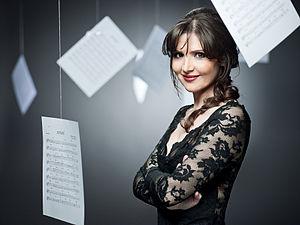
Studio de photo ""Kikala"" Tbilissi (Géorgie) Propriété de Elisso Bolkvadze"
L’émigration géorgienne vers la France date du début du XXᵉ siècle, même si au XVIIIᵉ siècle Saba Soulkhan Orbéliani et au XiXᵉ siècle certains aristocrates libéraux comme Niko Nikoladzé ou Georges Dekanozichvili ont ponctuellement séjourné à Versailles ou à Paris.
La relation culturelle entre la France et la Géorgie s’est élaborée au rythme des civilisations méditerranéennes, probablement de manière informelle à l’époque des premiers siècles lors de rencontres entre religieux ou au Vᵉ siècle avec Pierre l'Ibère : les historiens ont proposé de multiples hypothèses, parfois s’appuyant sur des légendes entretenues par une tradition géorgienne ancienne, parfois sur des textes retrouvés.Lors des Croisades les combats communs en Palestine structurent cette relation autour du christianisme. Les premiers contacts d’État à État s’établissent sous les règnes de François Ier et de Louis XIV, et éveillent un intérêt. Plus tard, aux XVIIᵉ, XVIIIᵉ et XIXᵉ siècles, les voyageurs français diffusent leur compréhension de la culture géorgienne auprès des milieux savants. Fin du XIXᵉ et début du XXᵉ siècles les libéraux et les révolutionnaires géorgiens font connaître dans leur pays les lumières politiques à la française. Après l’implantation d’ambassades à Tbilissi et à Paris, les échanges culturels entre la France et la Géorgie se développent ; les facteurs liés à la mondialisation contribuent à formater la relation culturelle avec une nouvelle dimension.
Elisso Bolkvadze est une pianiste classique géorgienne née en 1967.